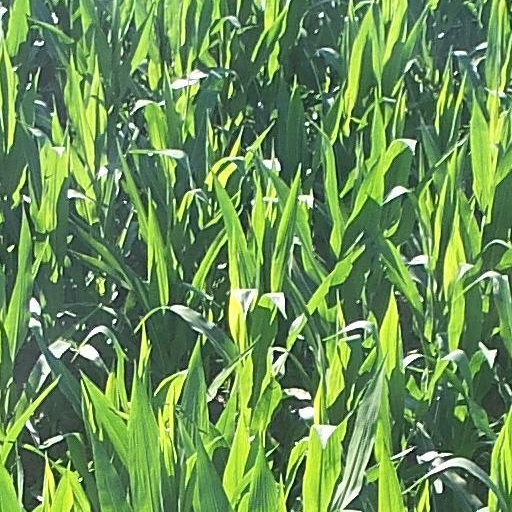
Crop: maize; corn